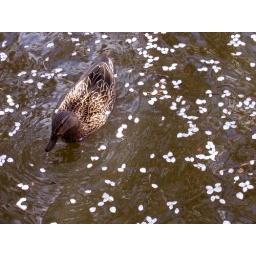
This is the female half of the mallard duck pair that swam right under our feet at the Tidal Basin.